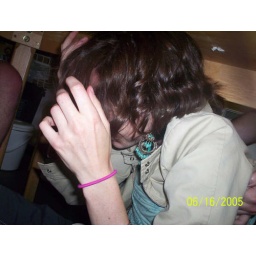
Our station manager, she fell off the chair and hid under the table